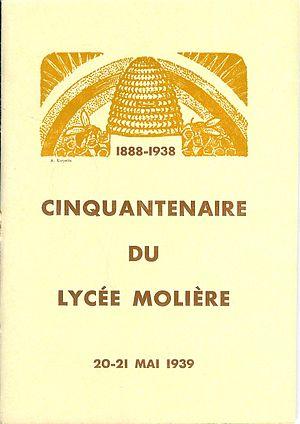
Une du bulletin du cinquantenaire du lycée Molière (1939)
Le lycée Molière est un établissement public local d'enseignement français, construit en 1888, regroupant un collège et un lycée. Il est situé 71, rue du Ranelagh à Paris, dans le 16ᵉ arrondissement et porte le nom du dramaturge français, Jean-Baptiste Poquelin, dit Molière. Ce lycée est éloigné de la rue Molière, où se trouve un collège Jean-Baptiste-Poquelin.